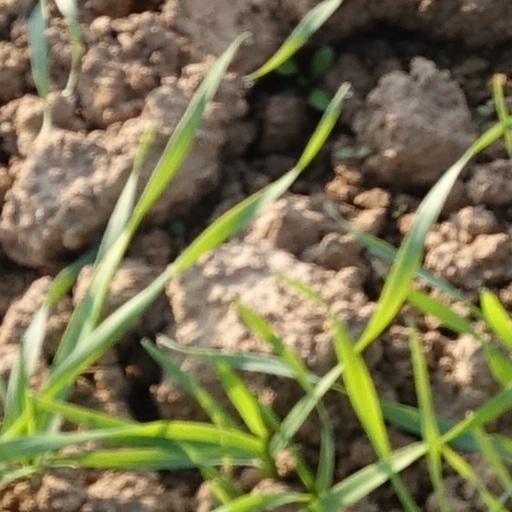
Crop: wheat